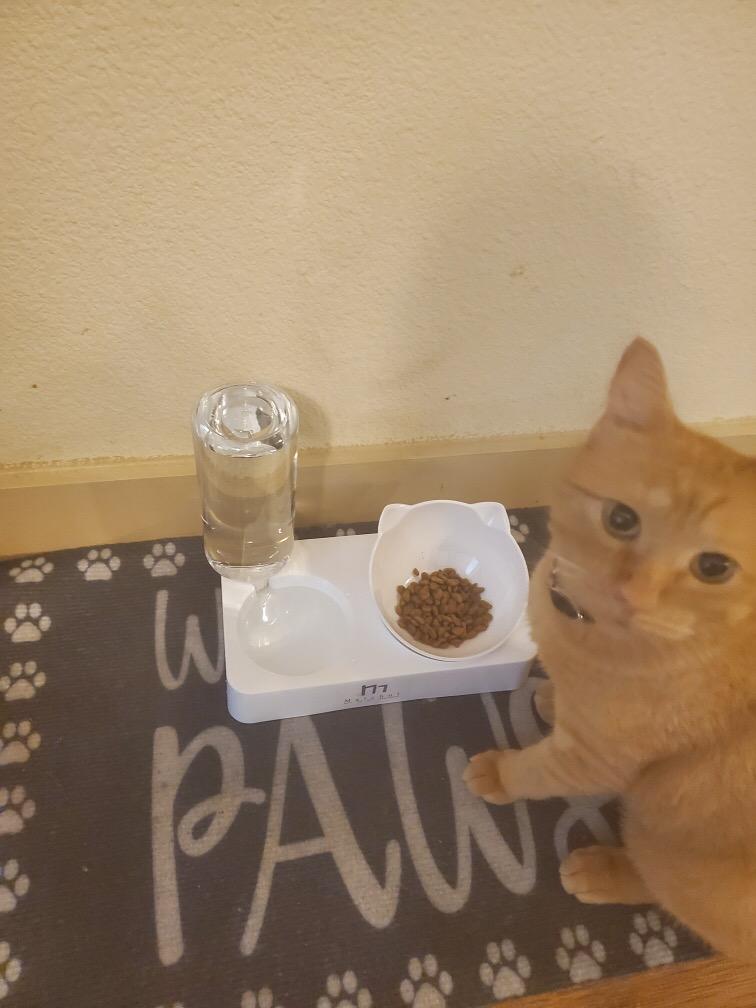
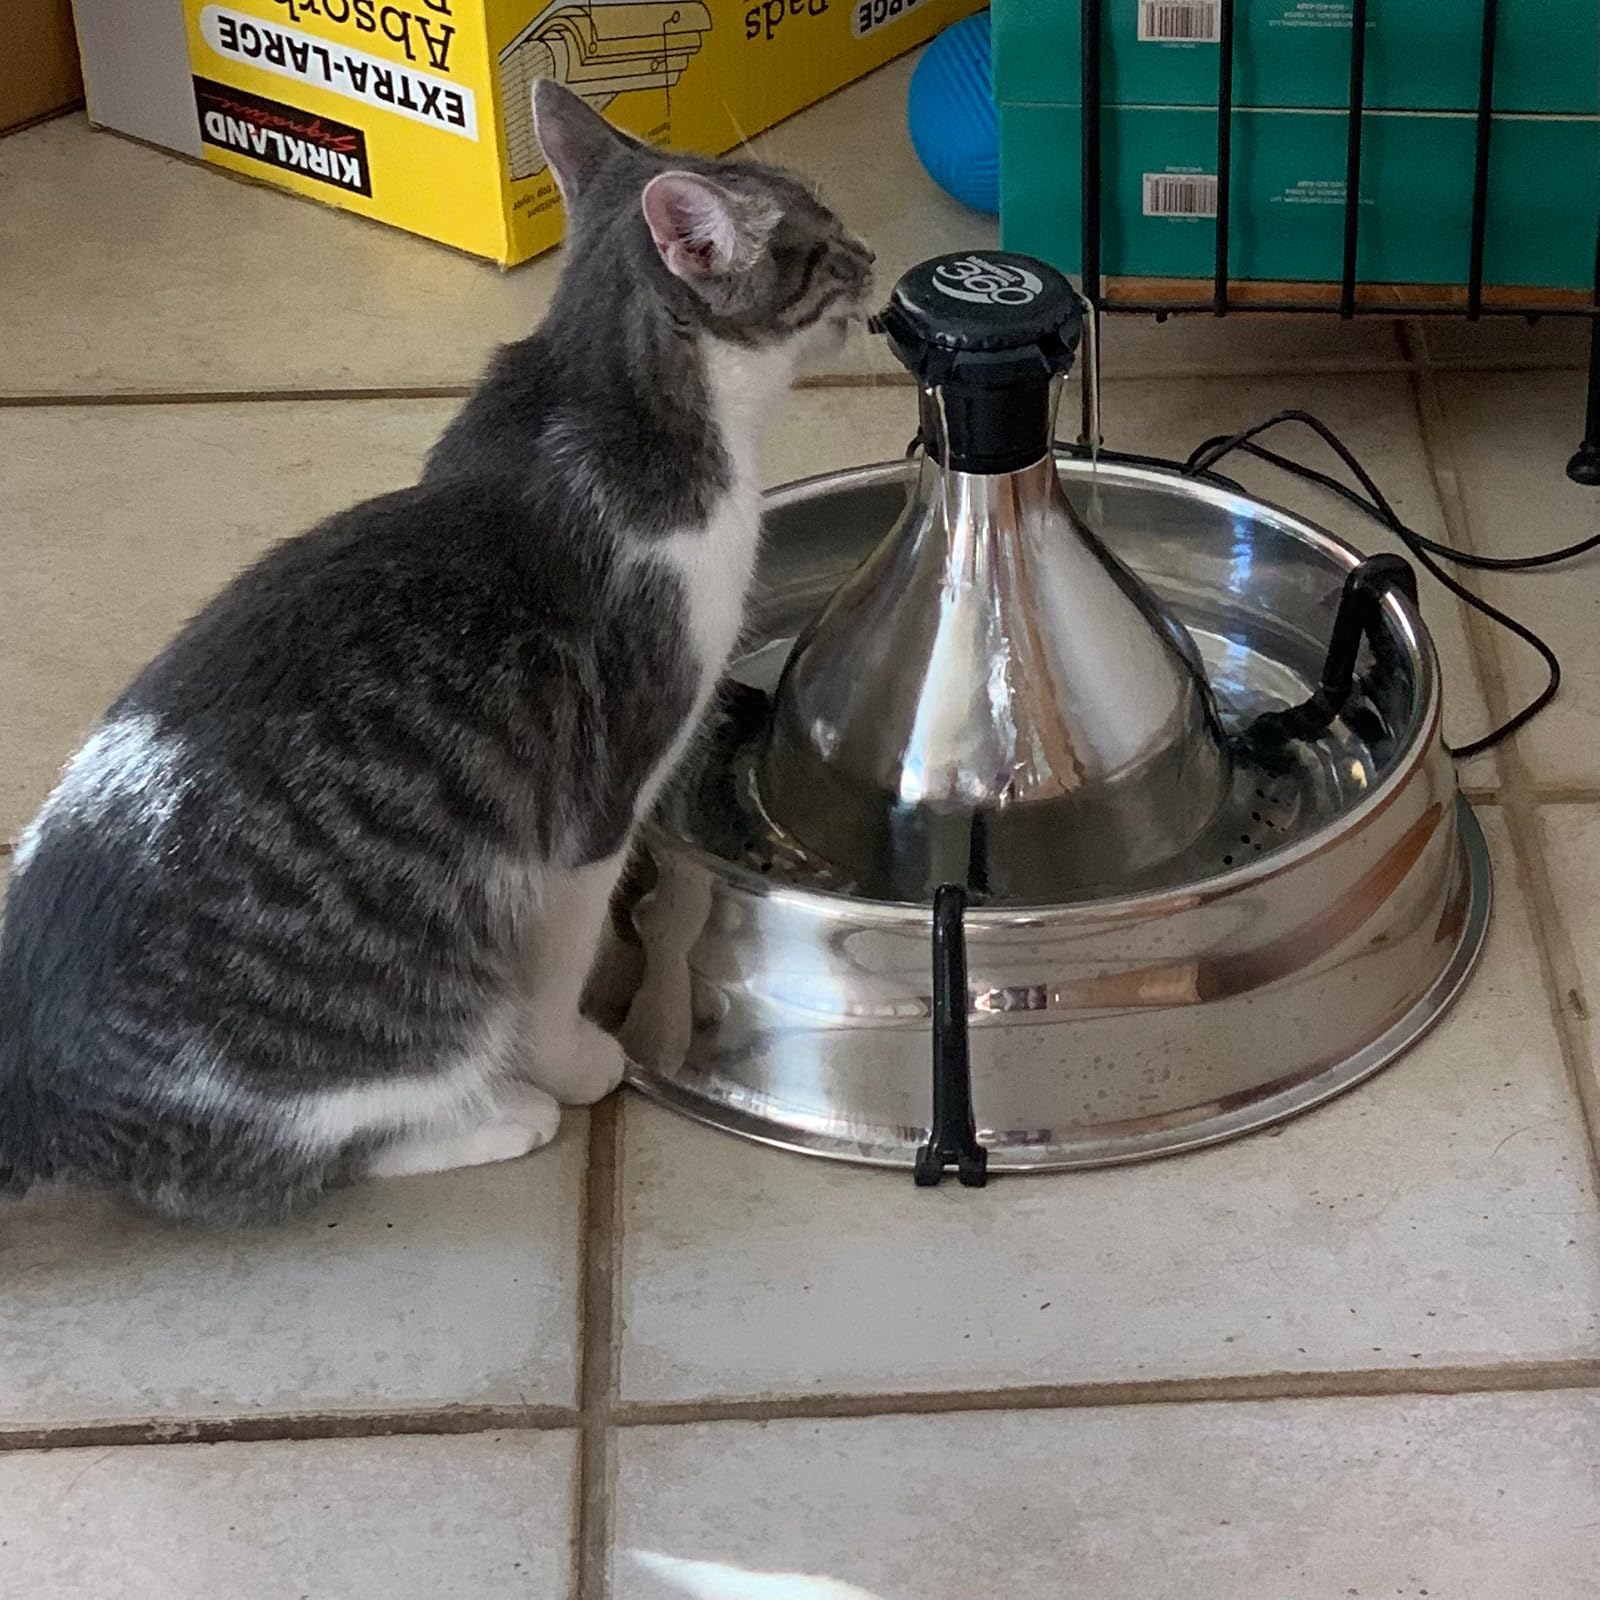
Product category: items_bowl
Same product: no